South Dakota Coyotes football

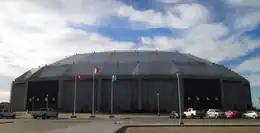
The DakotaDome.

The Coyotes have played in the DakotaDome since it opened in 1979. Seating 9,100 spectators, the Dome has been home to several Coyote sports teams over its 49 year history; alongside football, the DakotaDome formerly hosted Coyote basketball, volleyball, and swimming & diving. In addition to Coyote football, the Dome also hosts South Dakota's high school state football championships each November.